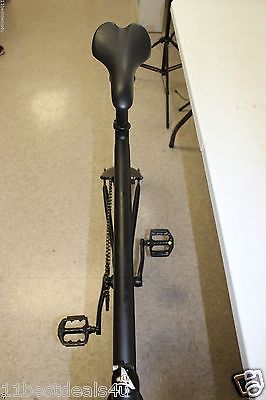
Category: bicycle